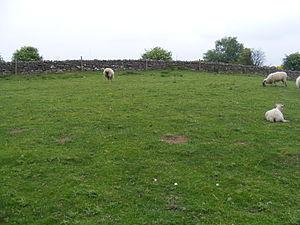
Cet article porte sur les forts et autres structures du mur d'Hadrien, système de fortifications fait de pierre et de terre et édifié de 122 à environ 128 dans l'ancienne province romaine de Bretagne, aujourd'hui en Cumbria et Northumberland dans le nord de l'Angleterre.